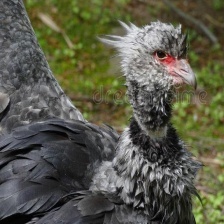
Species: WATTLED CURASSOW
Scientific name: CRAX GLOBULOSA